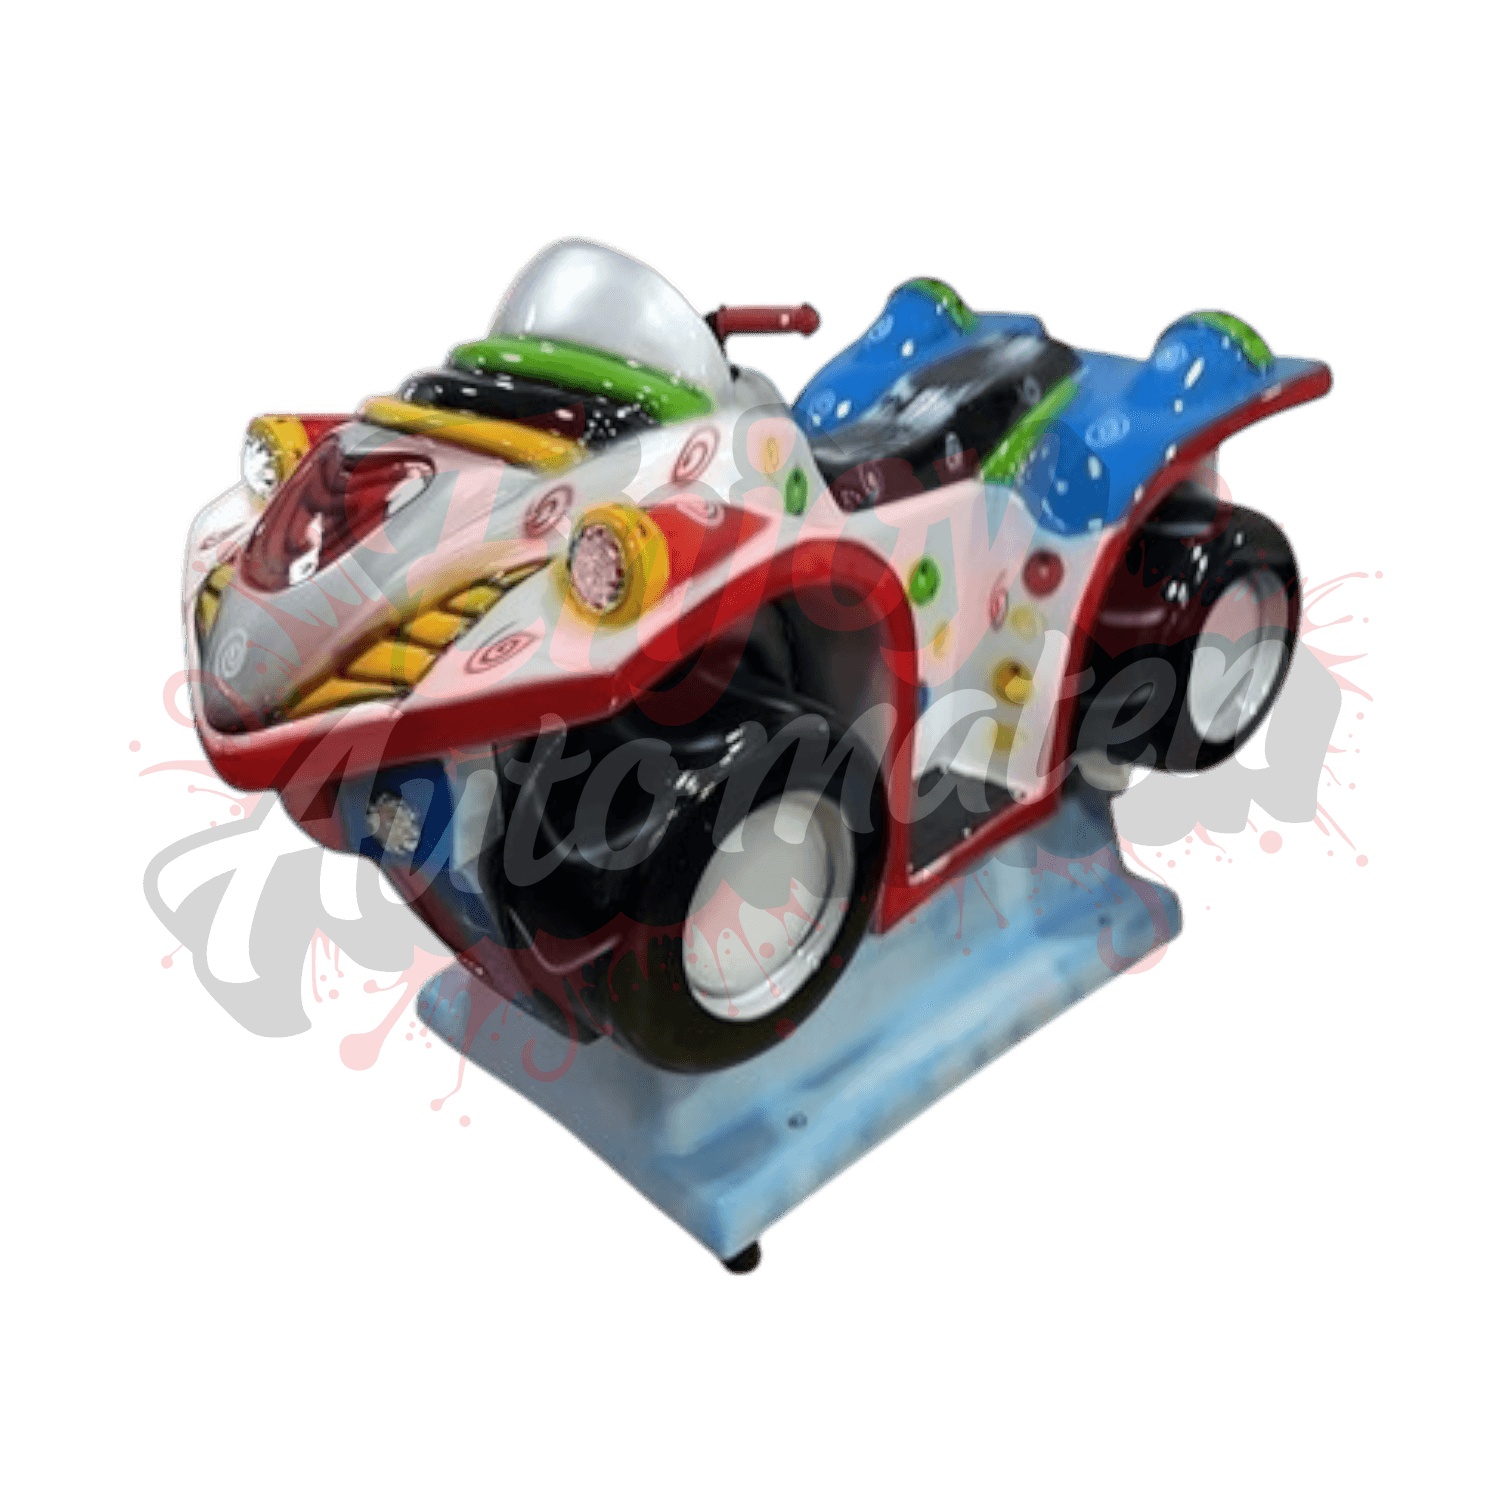
ATV Quad Kiddie Ride
Brand: Enjoy-Automaten
ATV Quad Kiddie Ride – Action und Abenteuer auf vier Rädern! Bringen Sie Kinderaugen zum Leuchten mit dem ATV Quad Kiddie Ride ! Dieses spannende, münzbetriebene Fahrgeschäft bietet kleinen Abenteurern die Möglichkeit, ihre ersten Offroad-Erfahrungen zu sammeln – sicher und mit viel Spaß. Perfekt für Einkaufszentren, Spielhallen, Freizeitparks oder andere Kinderbereiche! Hauptmerkmale: Coole ATV-Optik: Ein sportliches Quad-Design, das Kinder begeistert und zum Mitfahren einlädt. Münzbetrieb: Einfacher Münzeinwurf für eine sichere und unkomplizierte Nutzung. Einfache Installation: Funktioniert mit einem Standard- 230 V Anschluss – schnell einsatzbereit. Robust und langlebig: Gefertigt aus hochwertigen Materialien, die für intensive Nutzung ausgelegt sind. Fahrspaß pur: Sanfte Bewegungen und realistische Motorgeräusche sorgen für ein aufregendes Erlebnis. Technische Details: Stromversorgung: 230 V (Steckdose, CE geprüft). Einsatzbereich: Geeignet für Innenräume wie Einkaufszentren, Spielhallen oder Freizeitbereiche. Maße: Kompakte Bauweise, die sich leicht an verschiedensten Orten aufstellen lässt. Warum dieser Kiddie Ride? Der ATV Quad Kiddie Ride kombiniert Fahrspaß und Abenteuer und zieht Kinder magisch an. Gleichzeitig bietet er Ihnen eine attraktive Möglichkeit, passives Einkommen zu generieren – ein Publikumsmagnet, der Kinder und Eltern begeistert! Lieferhinweis: Bitte beachten Sie, dass die Lieferzeit aufgrund von Produktions- und Logistikprozessen ca. 2-3Wochen beträgt.
Category: Vehicles & Parts > Vehicles > Motor Vehicles > Commercial Vehicles > Buses > Trolleybuses